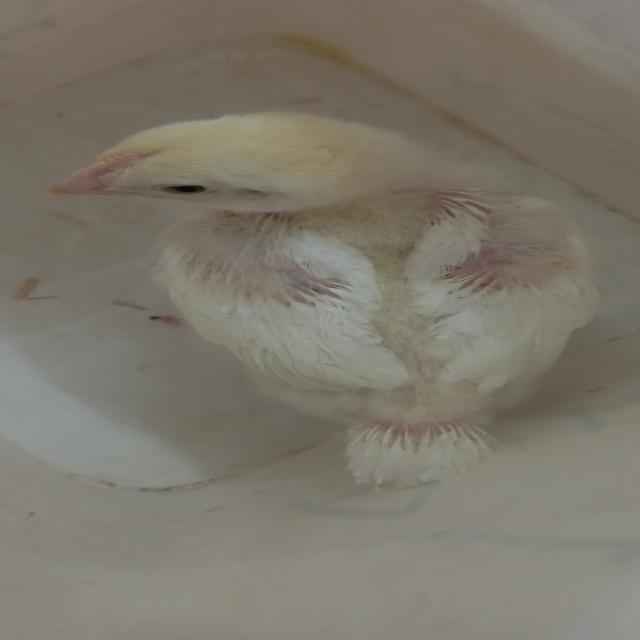
Weight: 344 g